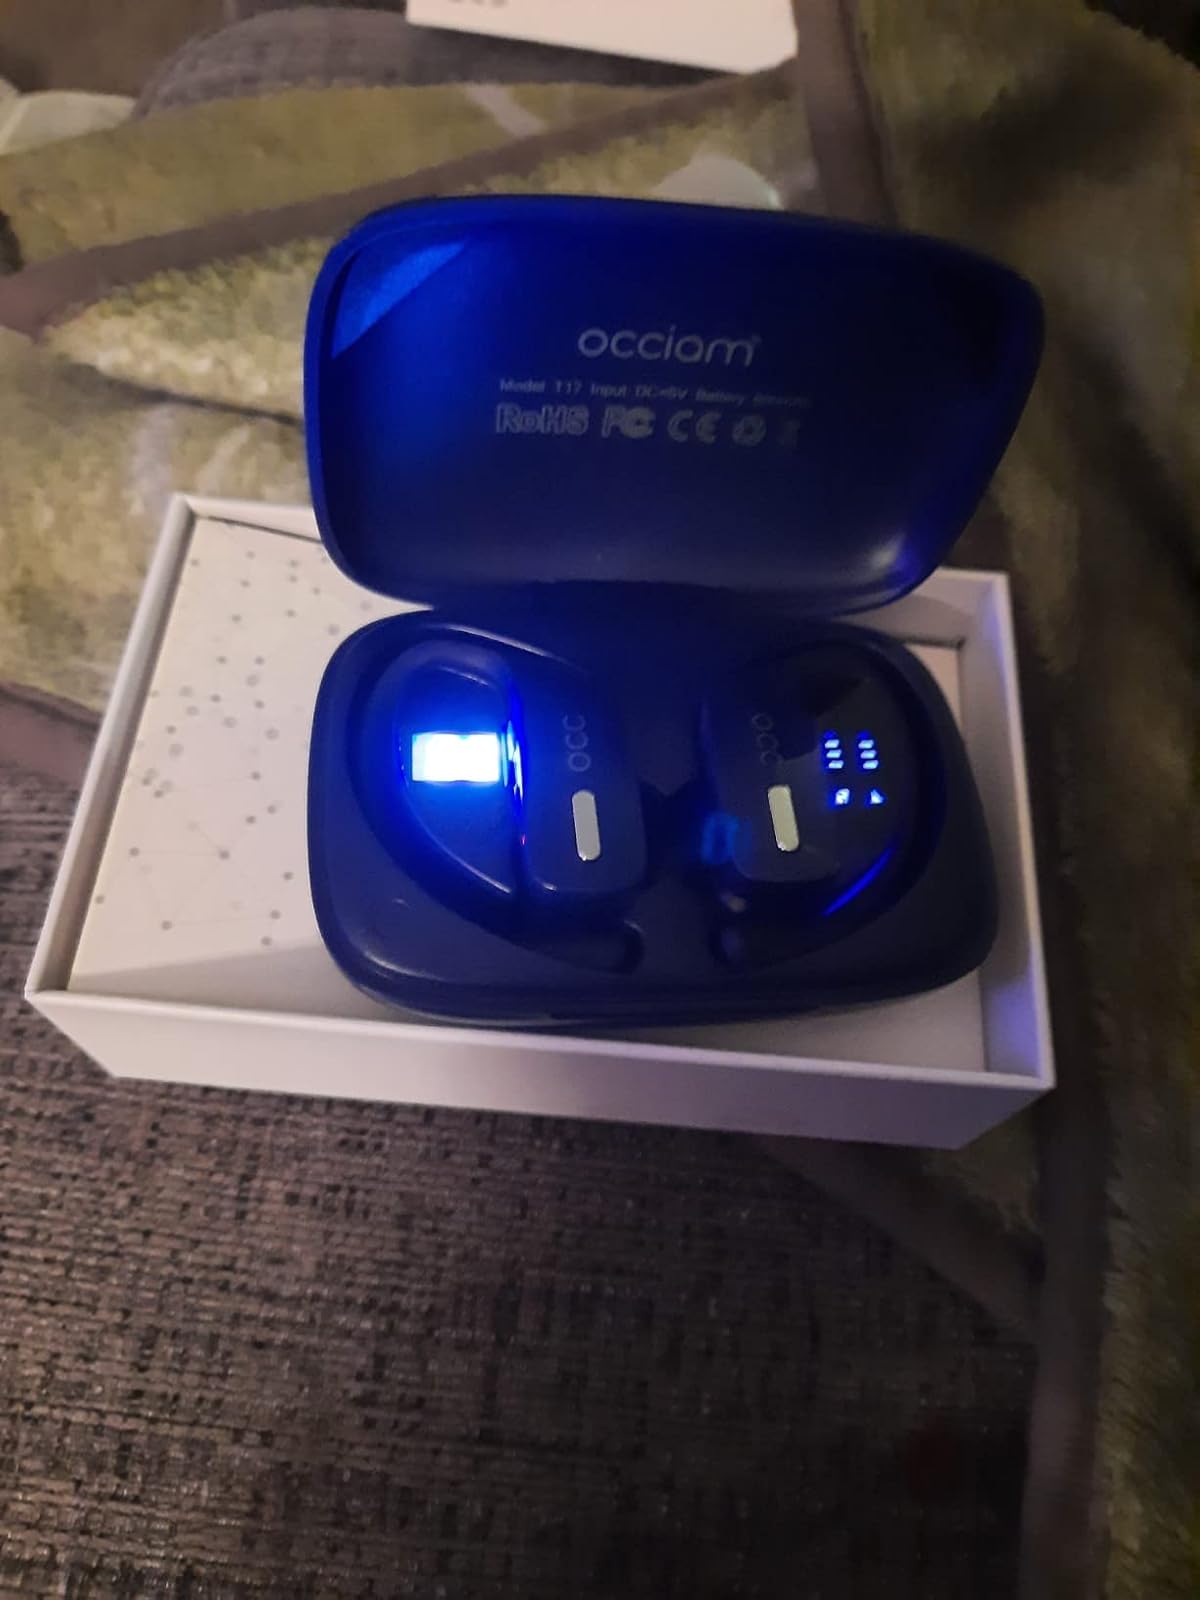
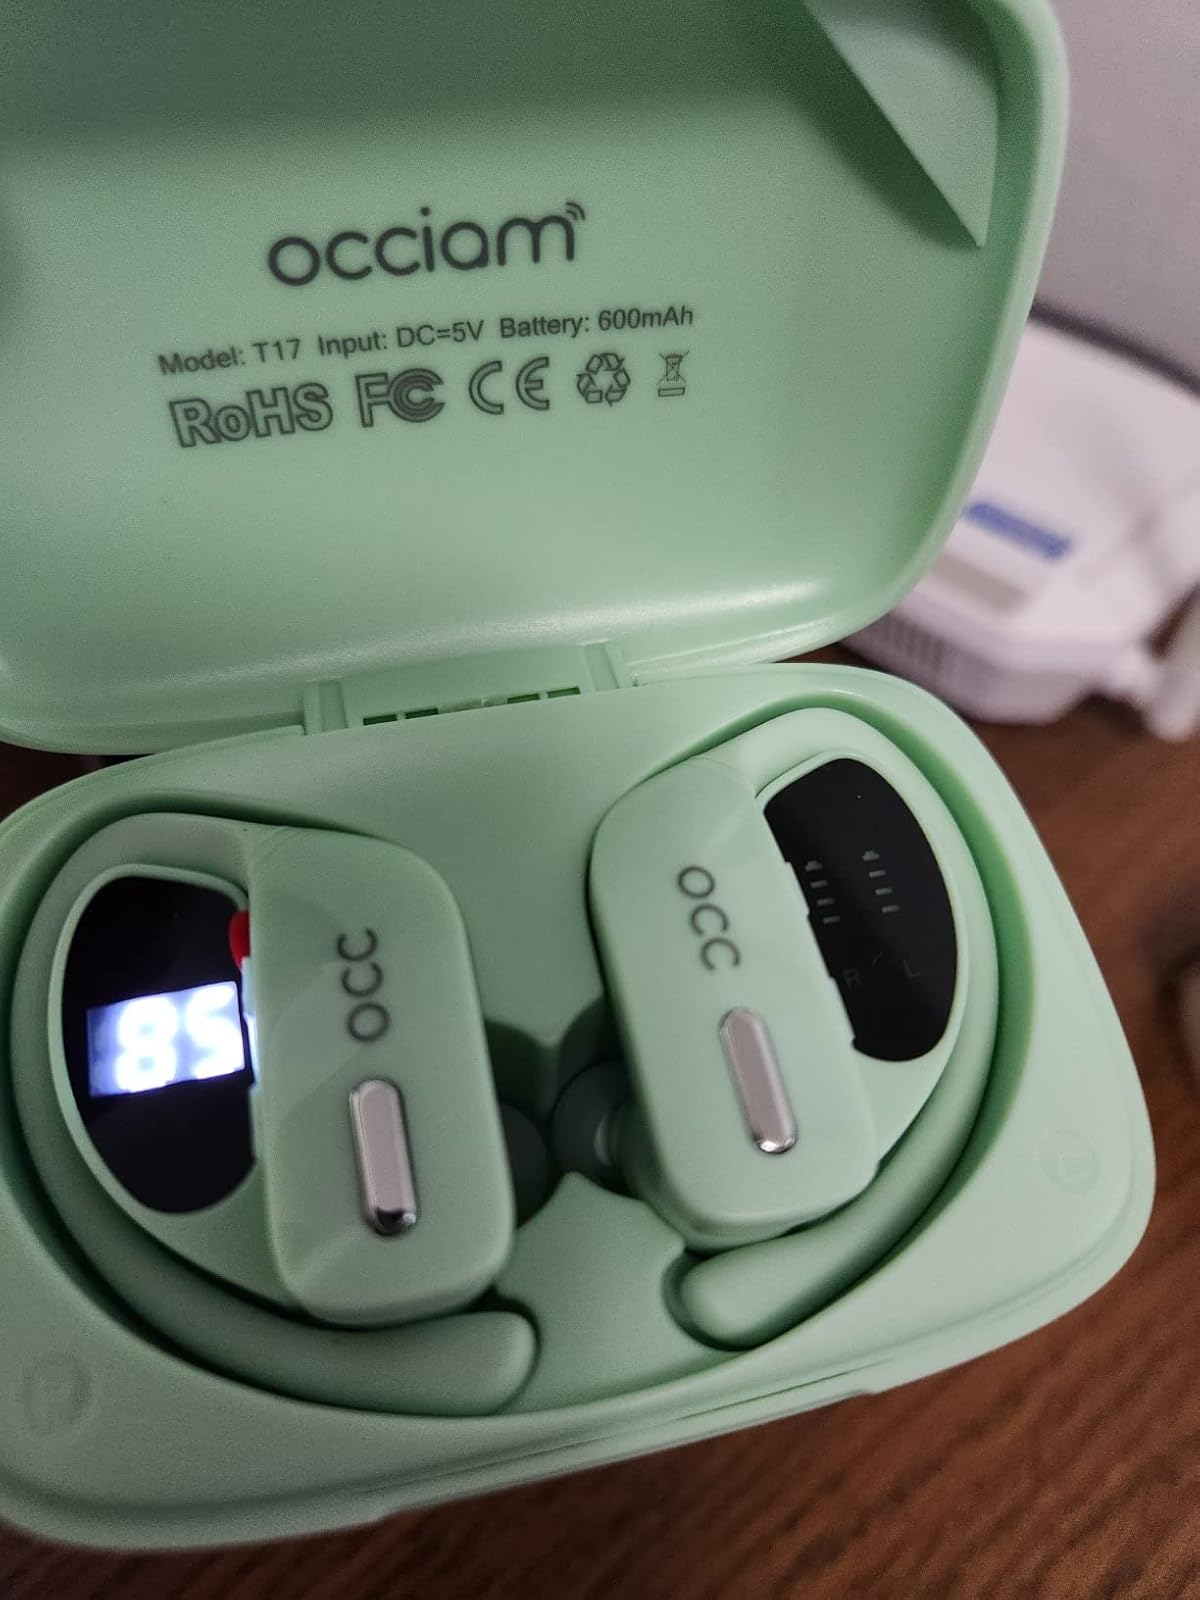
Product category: earbuds
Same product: no